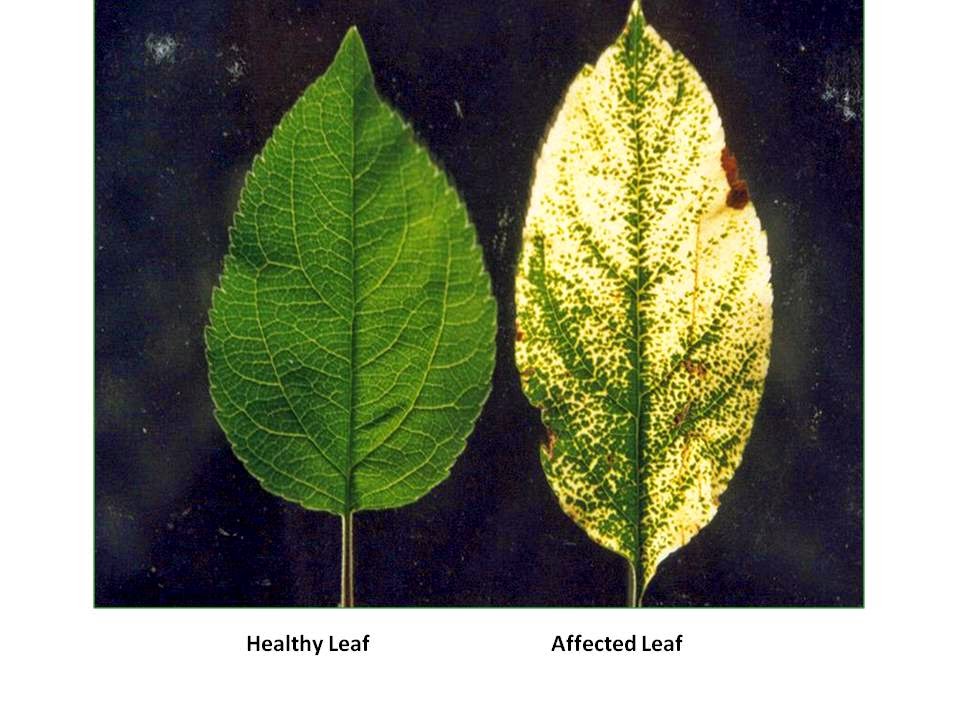
Plant: Apple
Disease: apple mosaic virus